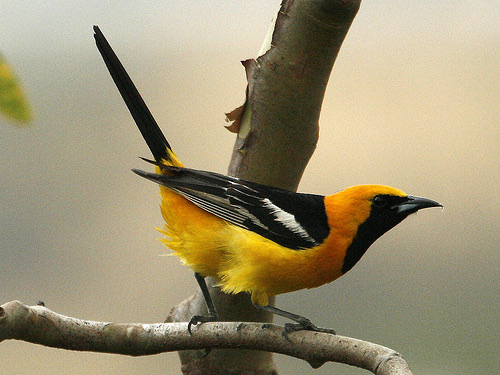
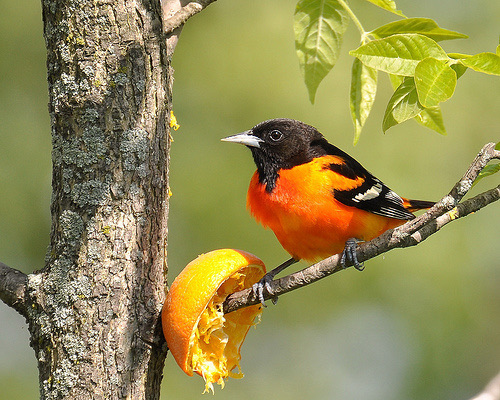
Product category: misc
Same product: yes